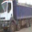
Label: truck